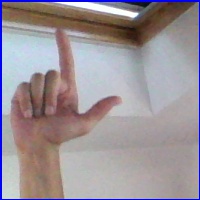
Letra: L